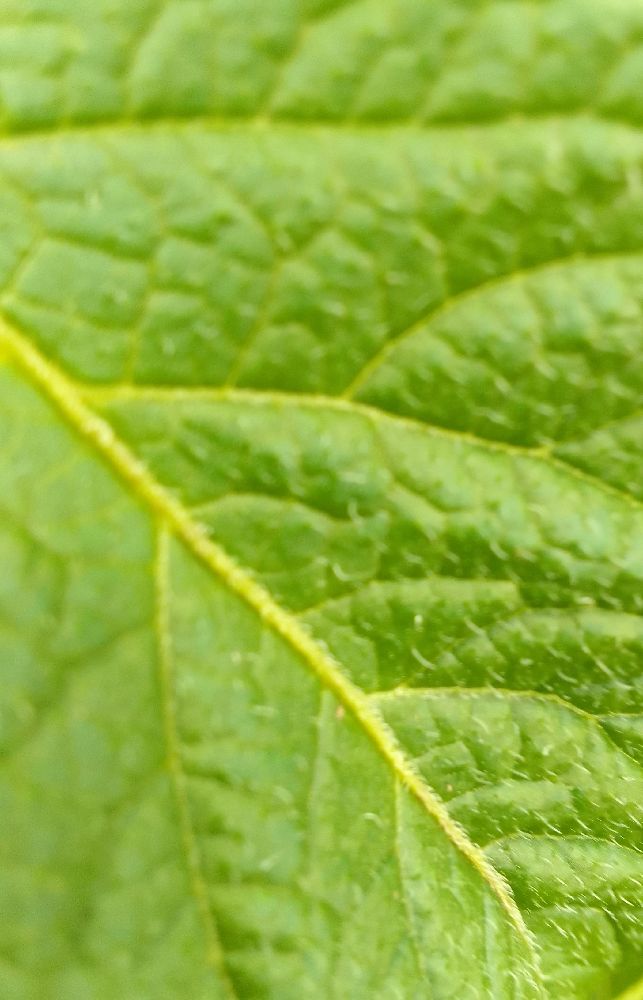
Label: Healthy